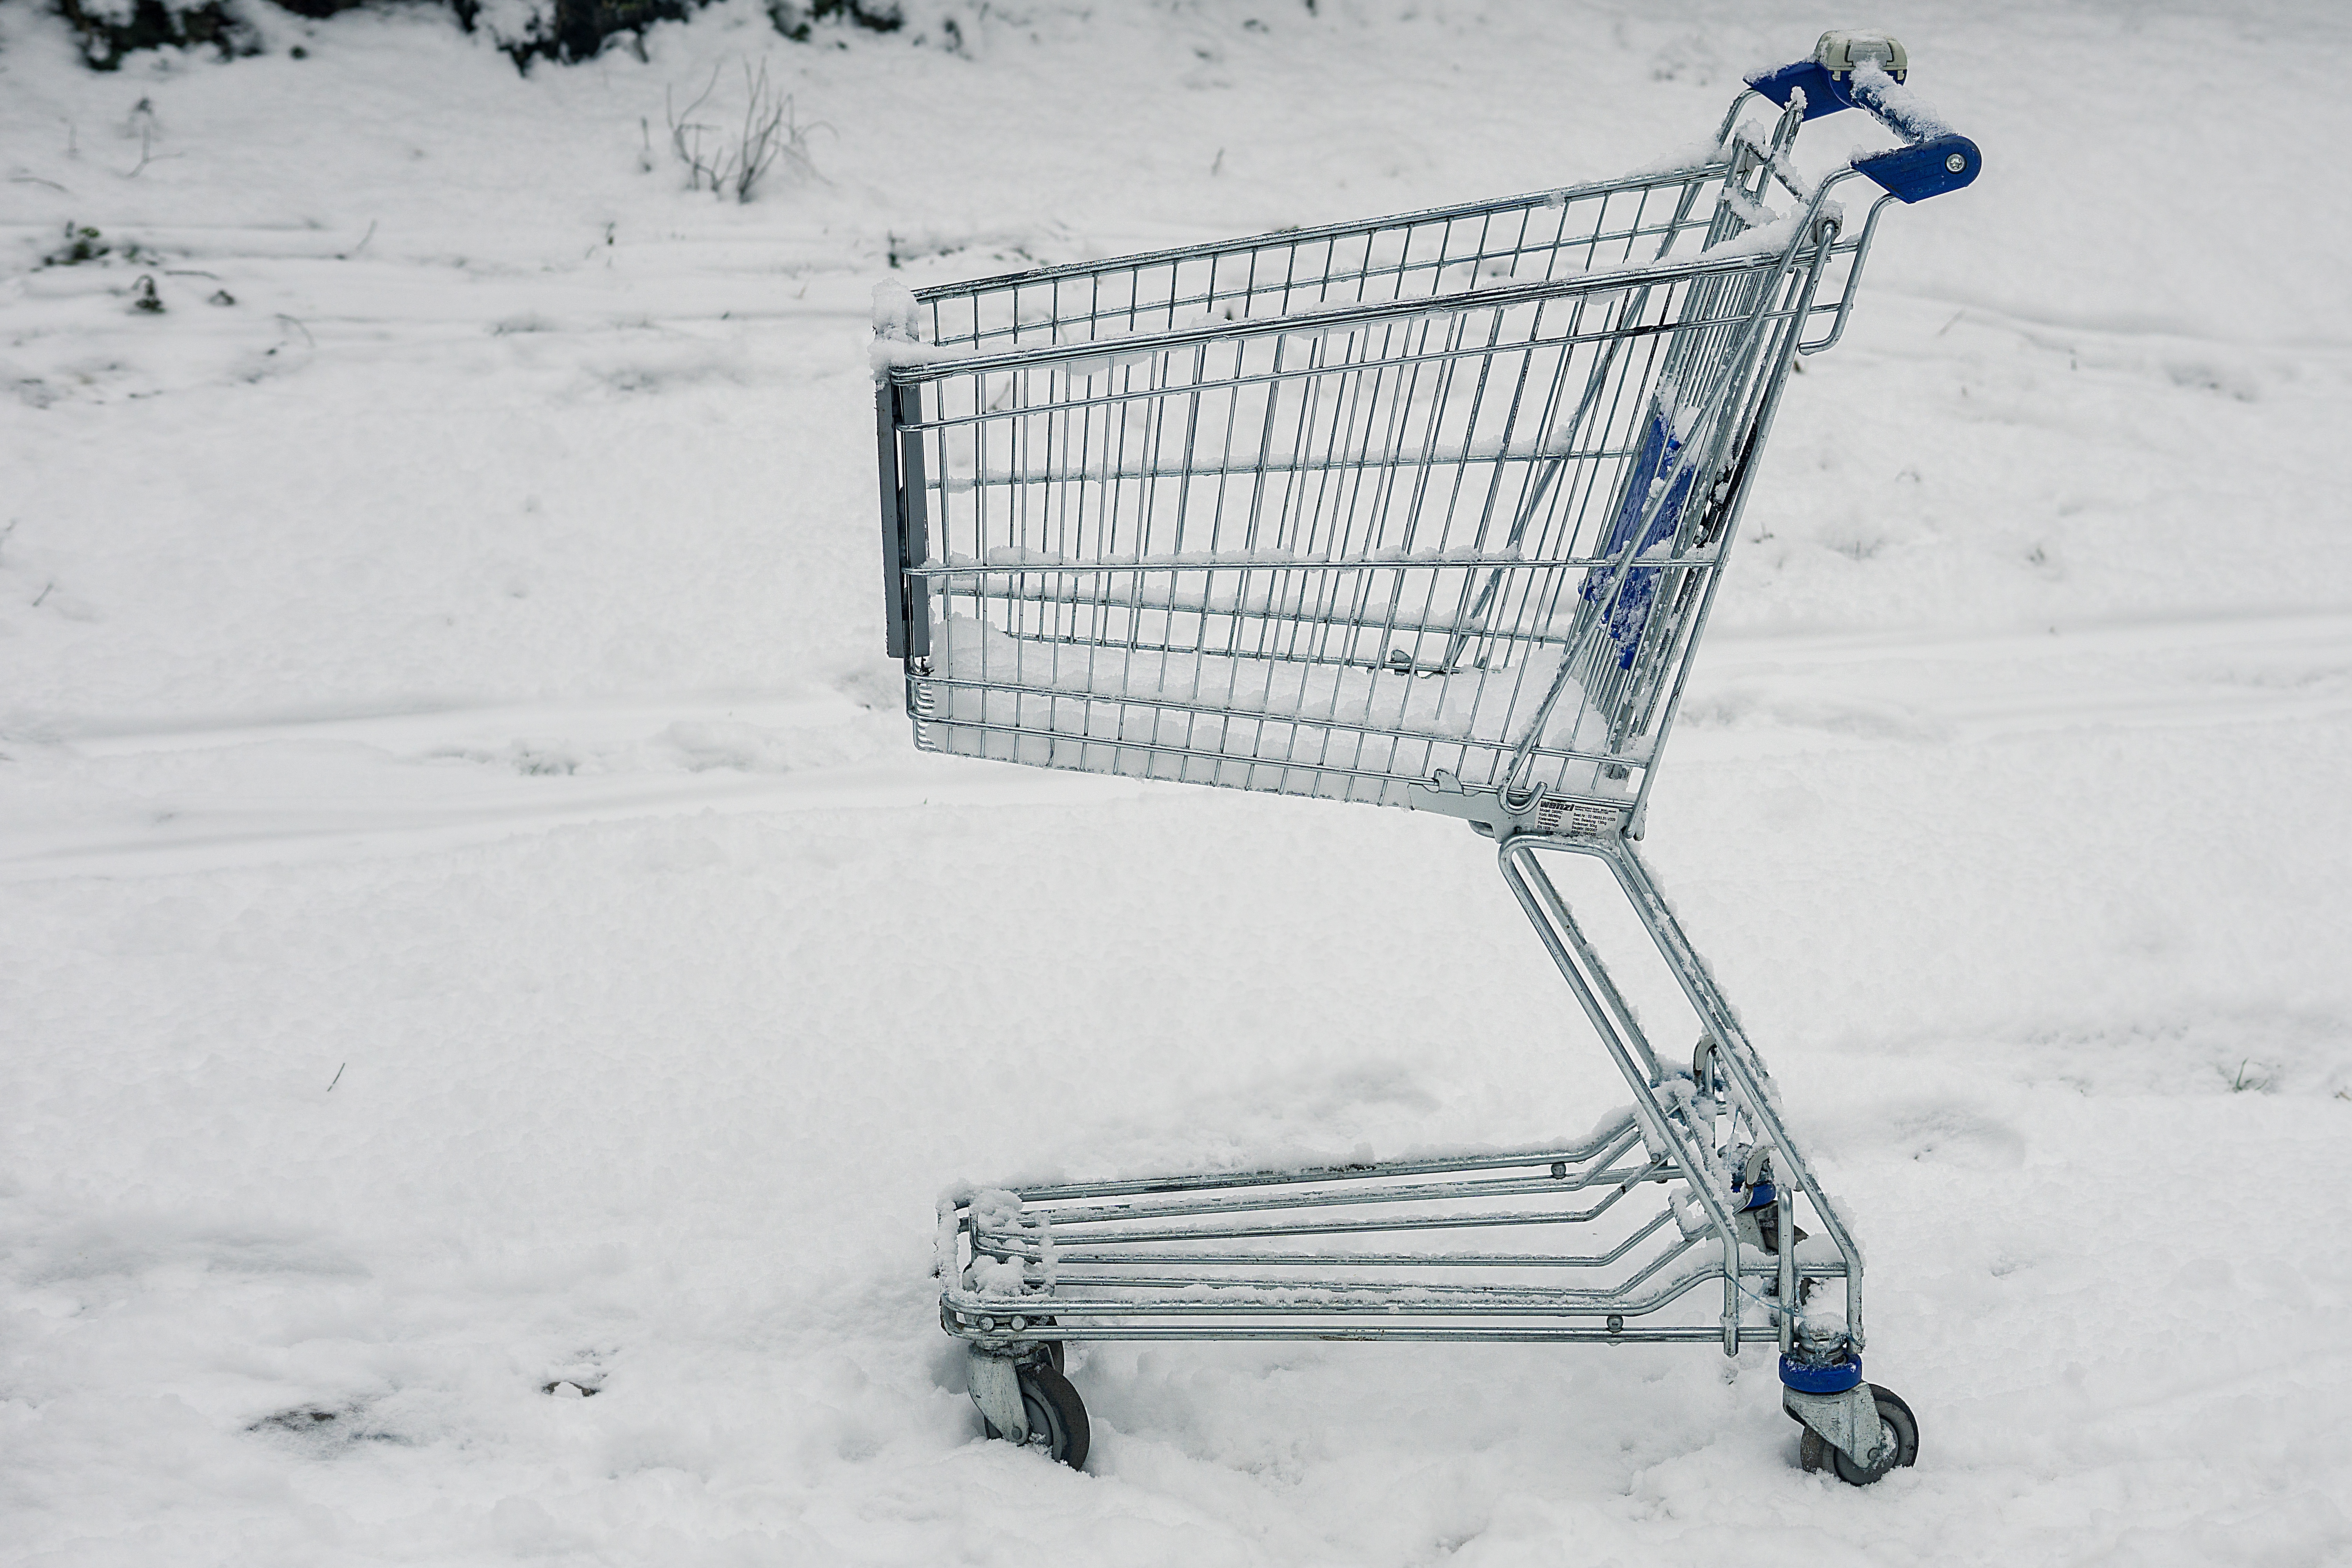
shopping cart, snow, winter, cart, winter storm, vehicle, blizzard